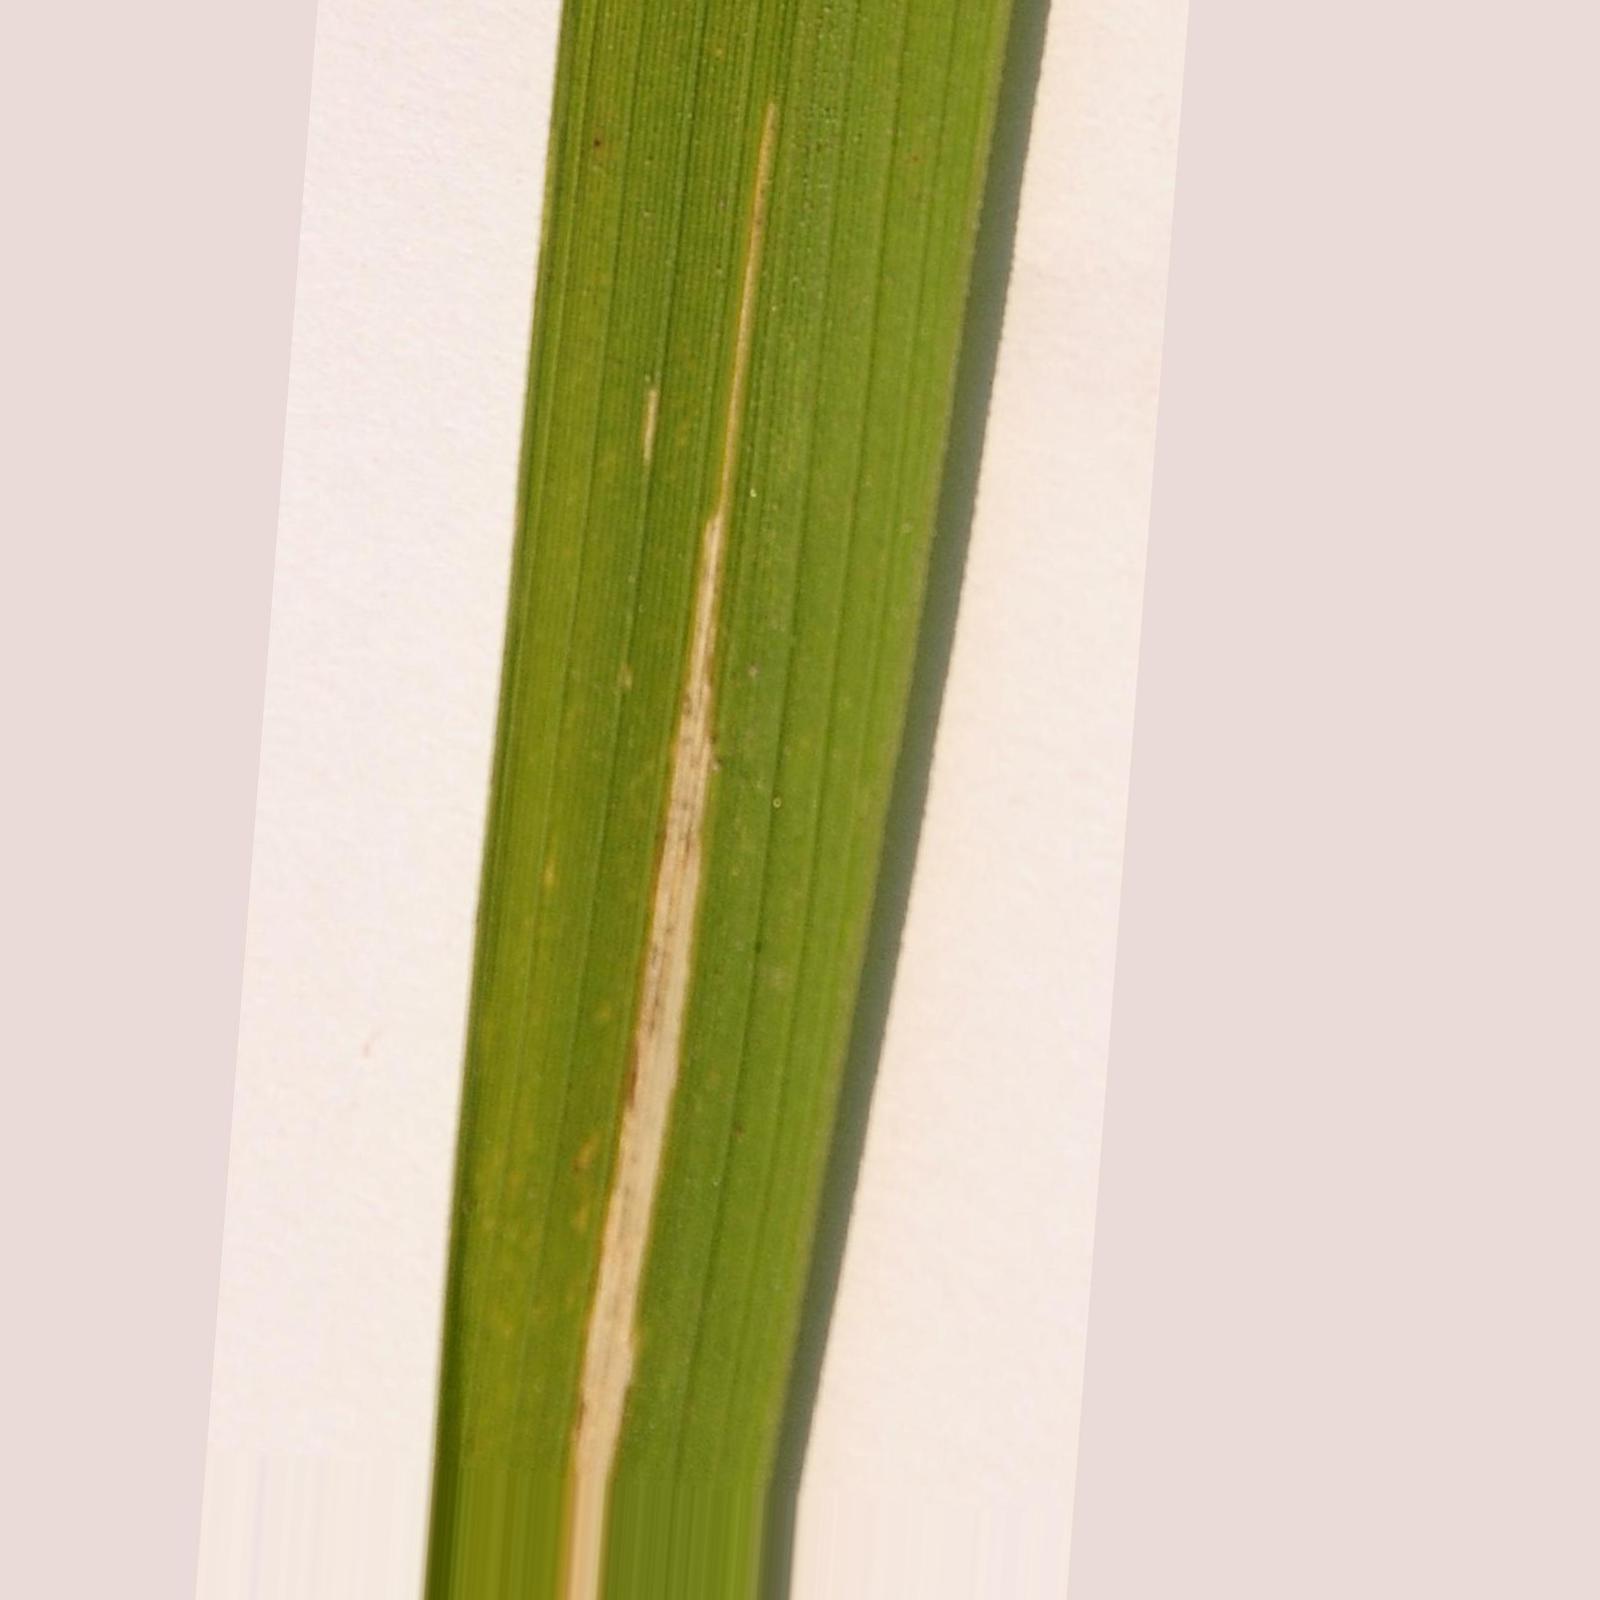
Nhãn: Bệnh Bạc lá (Bacterial leaf blight)